The Umbrella Movement: Civil Resistance and Contentious Space in Hong Kong

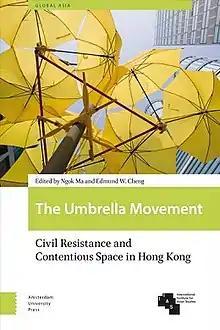
First edition

The Umbrella Movement: Civil Resistance and Contentious Space in Hong Kong is a 2019 non-fiction collection of essays about the Umbrella Movement, edited by Ngok Ma and Edmund W. Cheng and published by Amsterdam University Press.